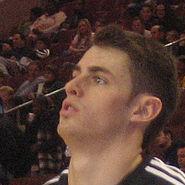
Age: 23